Karen Berg (writer)

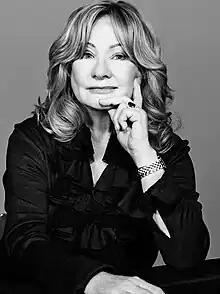

Karen Berg (October 12, 1942 – July 30, 2020) was an author and the founder of the Kabbalah Centre International. She is the author of five books; "God Wears Lipstick: Kabbalah for Women"; "Simple Light, Wisdom from a Woman's Heart"; "To Be Continued, Reincarnation and the Purpose of our Lives"; "Finding the Light through the Darkness, Inspirational lessons rooted in the Bible and the Zohar".; and "Two Unlikely People to Change the World, A Memoir".